Prisoner

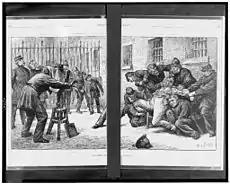
A scene in Newgate Prison, London

In this world, for Clemmer, these values, formalized as the "inmate code", provided behavioural precepts that unified prisoners and fostered antagonism to prison officers and the prison institution as a whole. The process whereby inmates acquired this set of values and behavioural guidelines as they adapted to prison life he termed "prisonization", which he defined as the "taking on, in a greater or lesser degree, the folkways, mores, customs and general culture of the penitentiary". However, while Clemmer argued that all prisoners experienced some degree of "prisonization" this was not a uniform process and factors such as the extent to which a prisoner involved himself in primary group relations in the prison and the degree to which he identified with the external society all had a considerable impact.